University of Virginia

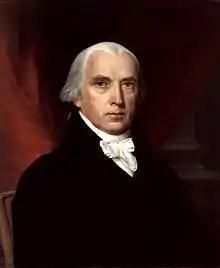
James Madison was the second rector of the University of Virginia until 1836.

Although the frequency of such irresponsible behavior dropped after Jefferson's expression of concern, it did not die away completely. Like many universities and colleges, it experienced periodic student riots, culminating in the shooting death of Professor John A. G. Davis, Chairman of the Faculty, in 1840. This event, in conjunction with the new UVA Honor System and the growing popularity of temperance and a rise in religious affiliation in society in general, seems to have resulted in a permanent change in student attitudes toward reporting the bad behavior, and thus such behavior among students that had so greatly bothered Jefferson finally vanished.